Paradox (2018 film)

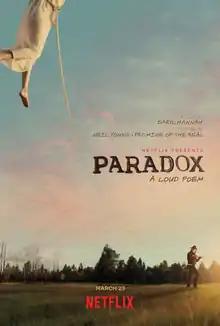
Poster

Paradox is a 2018 American musical film written and directed by Daryl Hannah, and starring Neil Young and his current backing band Promise of the Real. A soundtrack album, "Paradox", by Young and the band was released to coincide with the film.